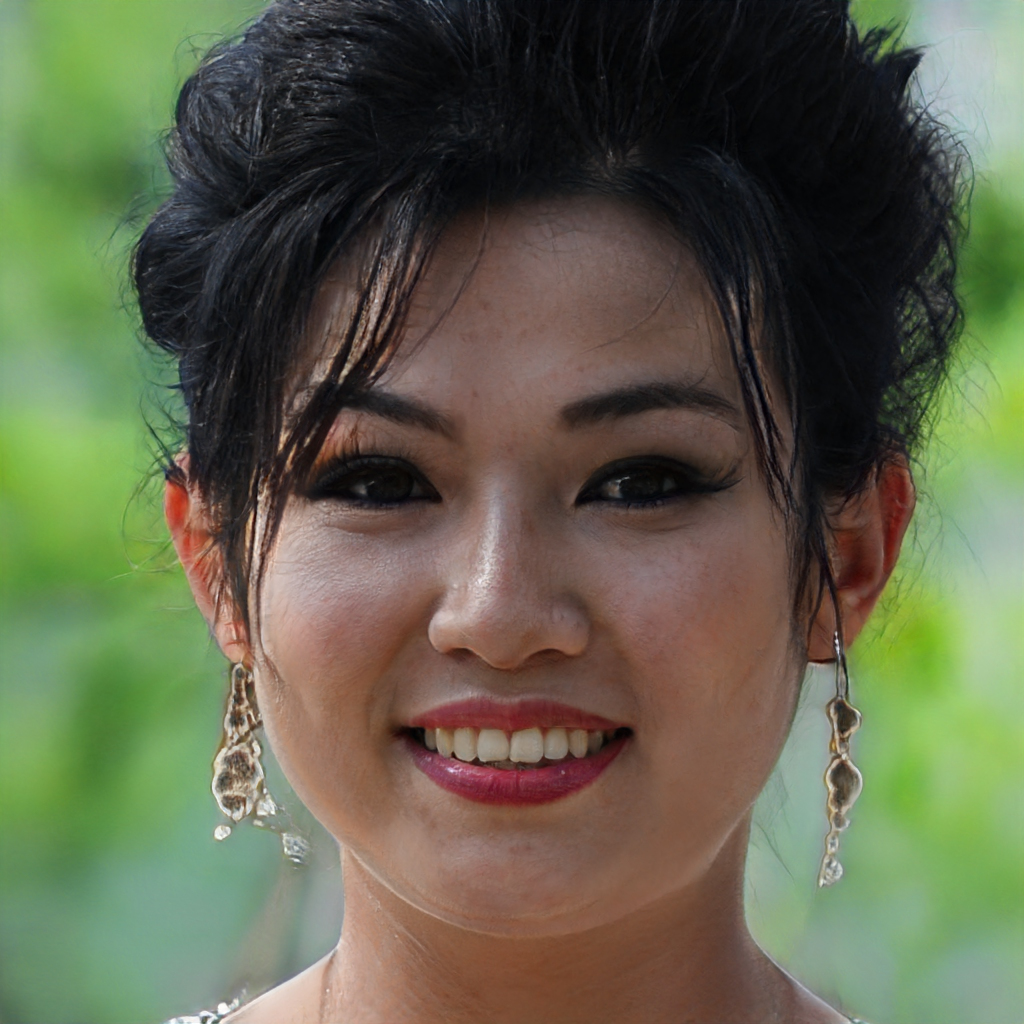
Portrait style: Real Portrait